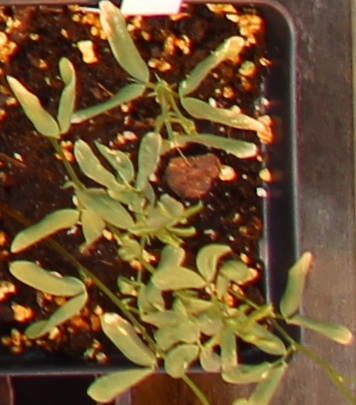
Label: Lentil